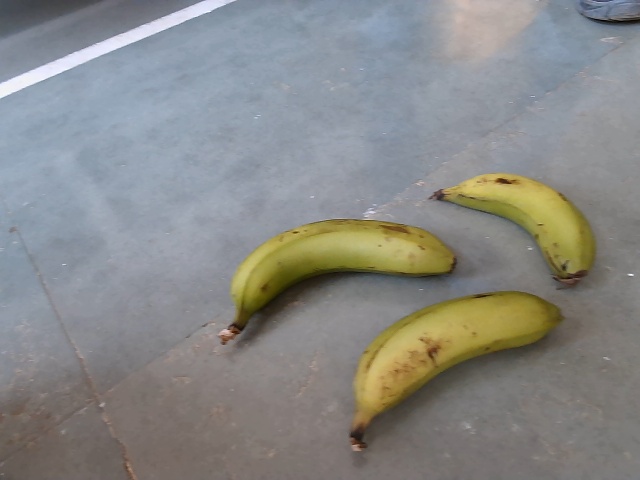
Label: Raw_Banana